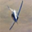
Label: airplane